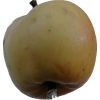
Label: apple